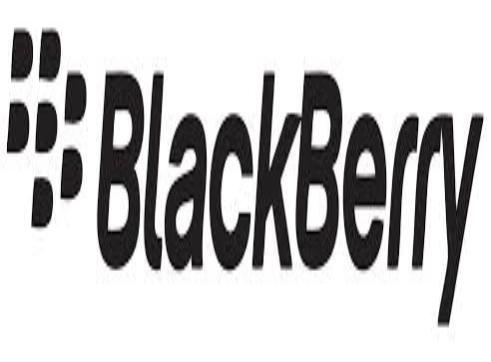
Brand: BlackBerry
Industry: Electronic